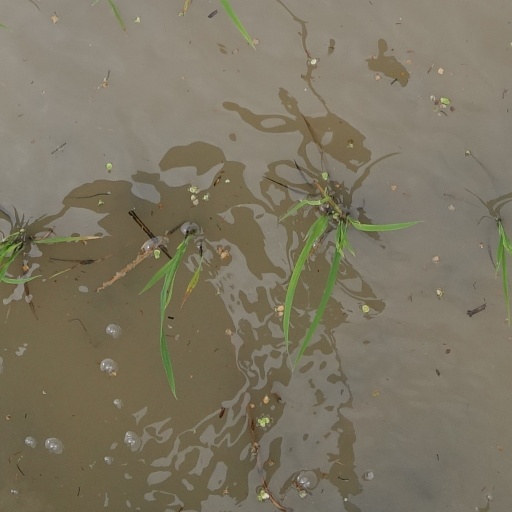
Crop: rice